6th Foreign Engineer Regiment

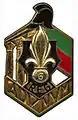
Regimental Insignia of the 6 REG.

The 6th Foreign Engineer Regiment (6 REG) inherits the traditions and battle honors of the 6th Foreign Infantry Regiment.